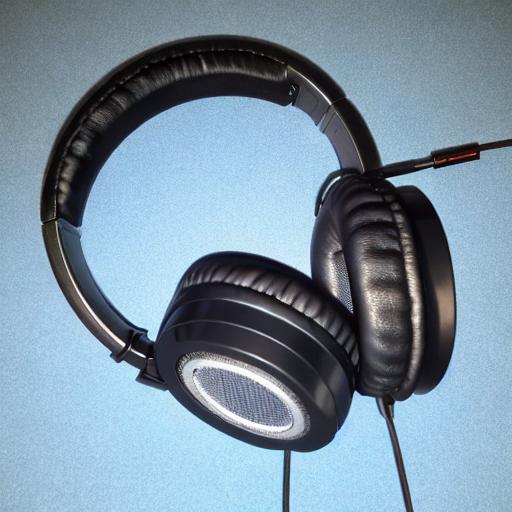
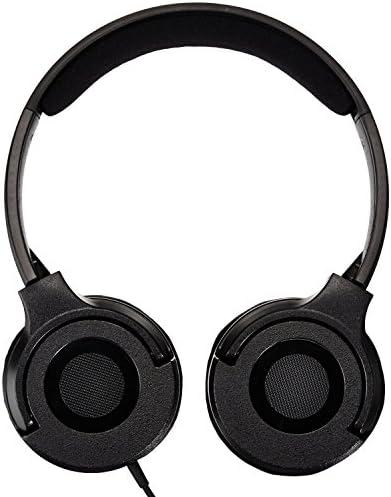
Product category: headphones
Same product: no